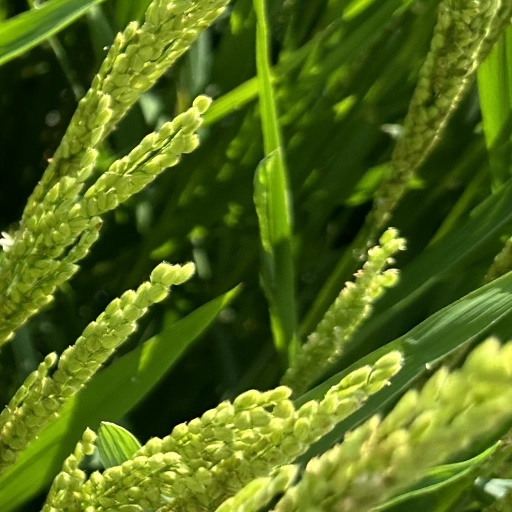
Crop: rice